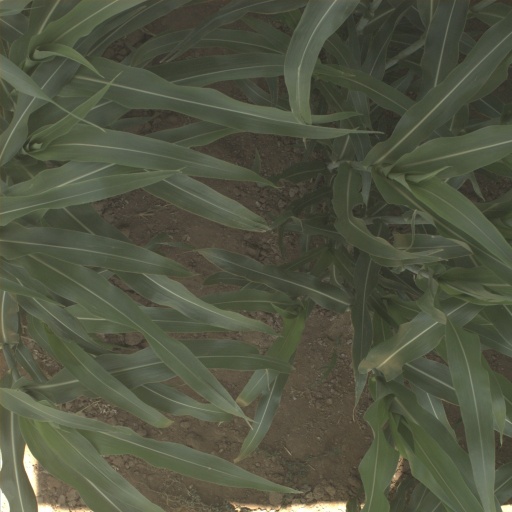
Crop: sorghum